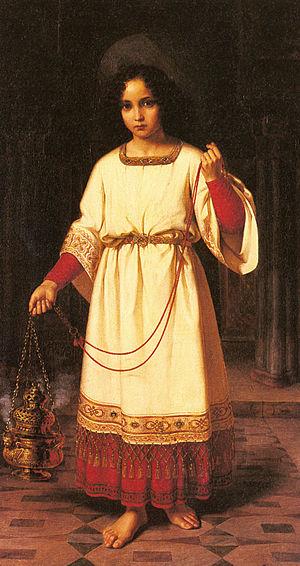
L'acolyte est, dans l'Église catholique, dans l'Église orthodoxe et dans l'Église anglicane, une personne dont la fonction est d'assister le prêtre et le diacre lors des célébrations liturgiques.